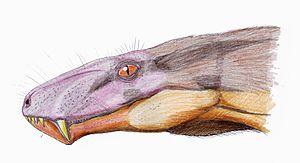
Cyonosaurus est un genre éteint de synapsides gorgonopsiens vivant à la fin du Permien il y a environ entre −254 et −252 Ma.